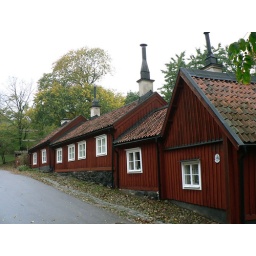
Old wooden houses in an area they used to make pitch in.